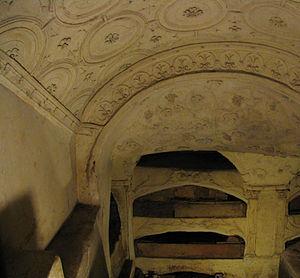
Les catacombes de Saint-Sébastien sont un cimetière hypogée situé près de la Voie Appienne à Rome, dans l'actuel quartier Ardeatino. Son entrée se trouve sous la basilique Saint-Sébastien-hors-les-Murs. C'est l'un des rares cimetières de l'Église primitive encore accessible.